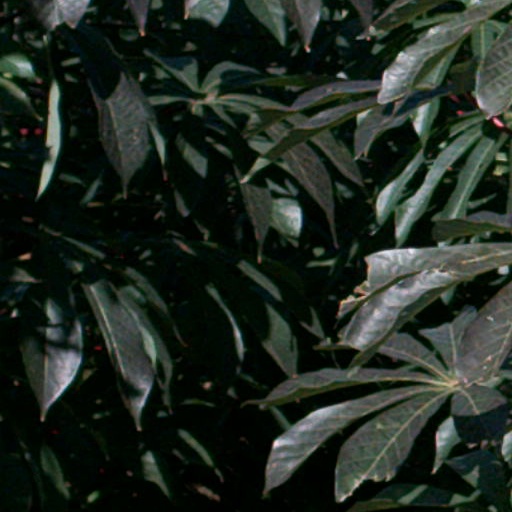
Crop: cassava